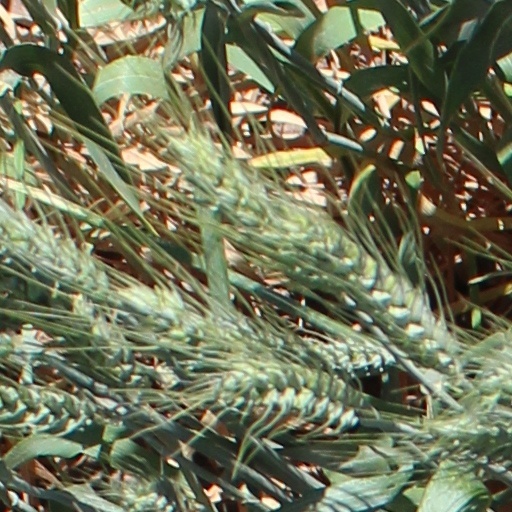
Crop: wheat